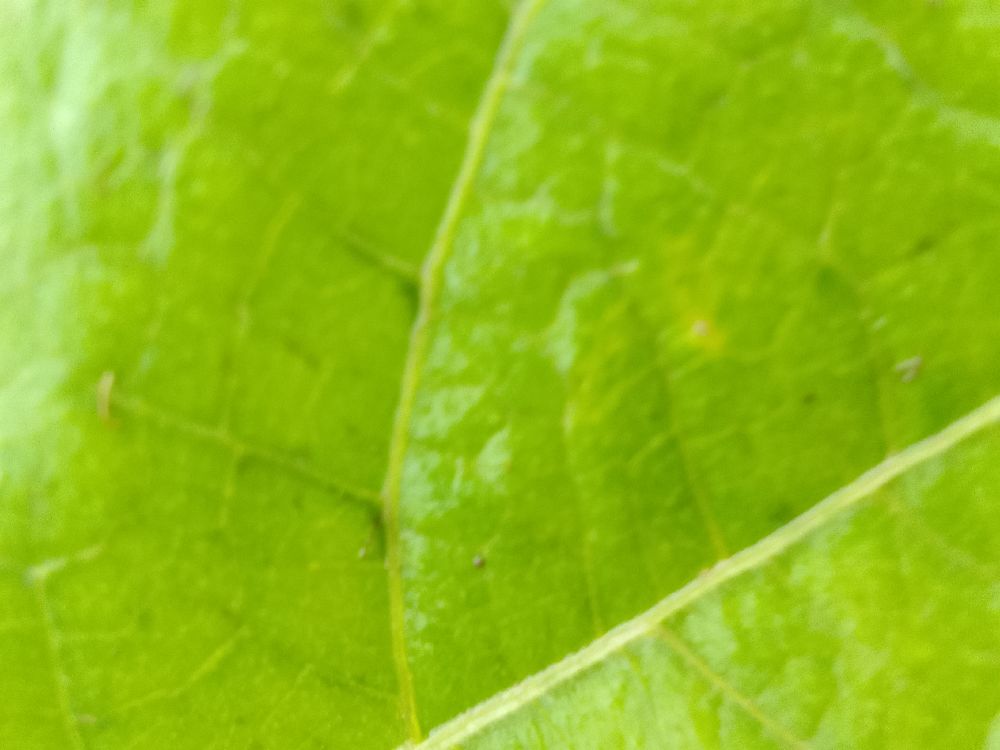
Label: healthy